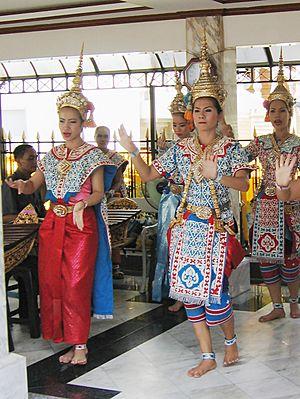
Le sanctuaire d'Erawan est un sanctuaire hindouiste abritant une statue de Brahmâ. Il est situé à l'intersection des rues Ratchadamri et Ratchaprasong dans le district Pathum Wan de Bangkok, en Thaïlande.